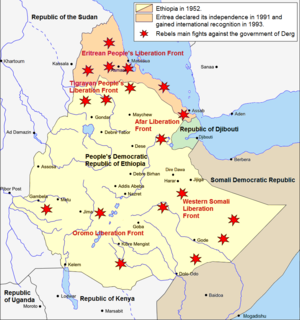
La situation pendant la guerre civile éthiopienne العربية: الوضع خلال الحرب الأهلية الإثيوبية Español: La situación durante la Guerra Civil Etíope